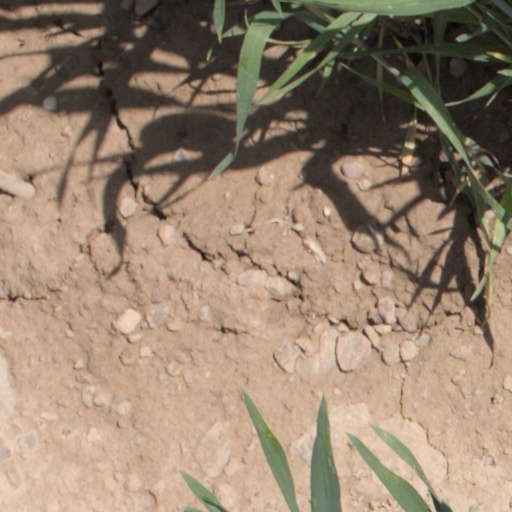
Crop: wheat